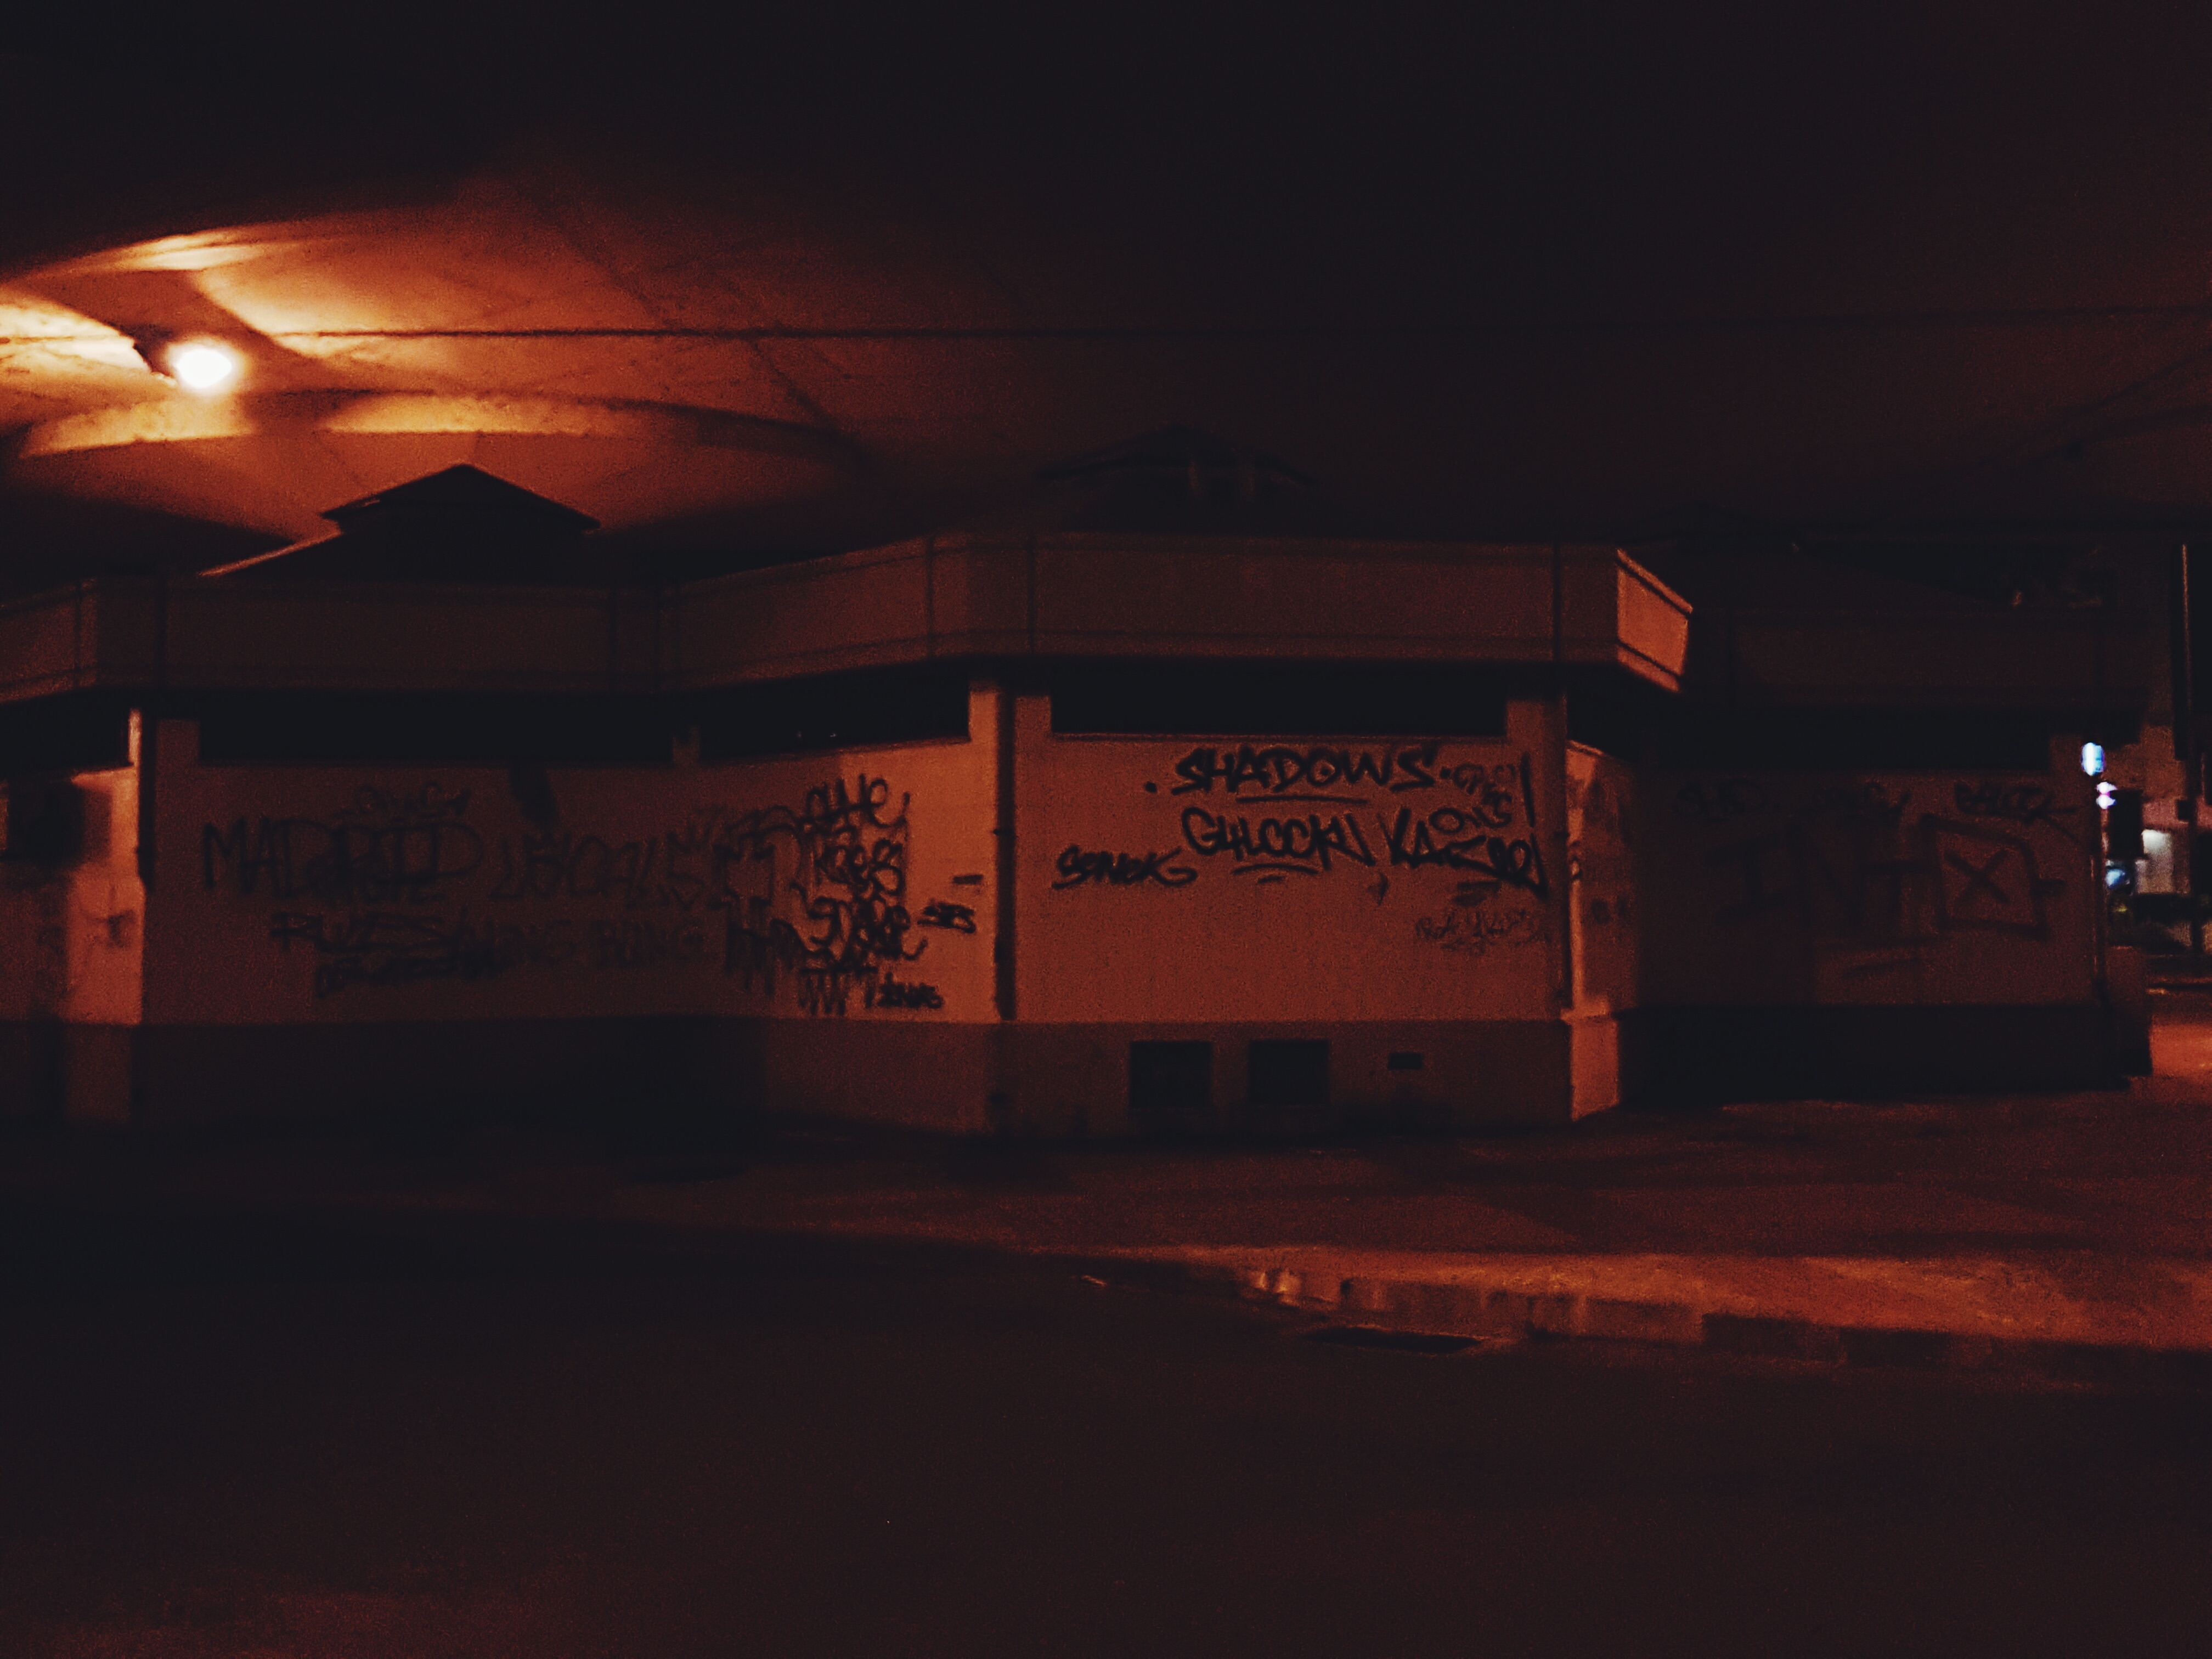
light, sunset, night, morning, dusk, evening, darkness, lighting, shape